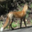
Label: fox